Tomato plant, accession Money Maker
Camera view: vertical (180 deg); turntable rotation: 30 degrees
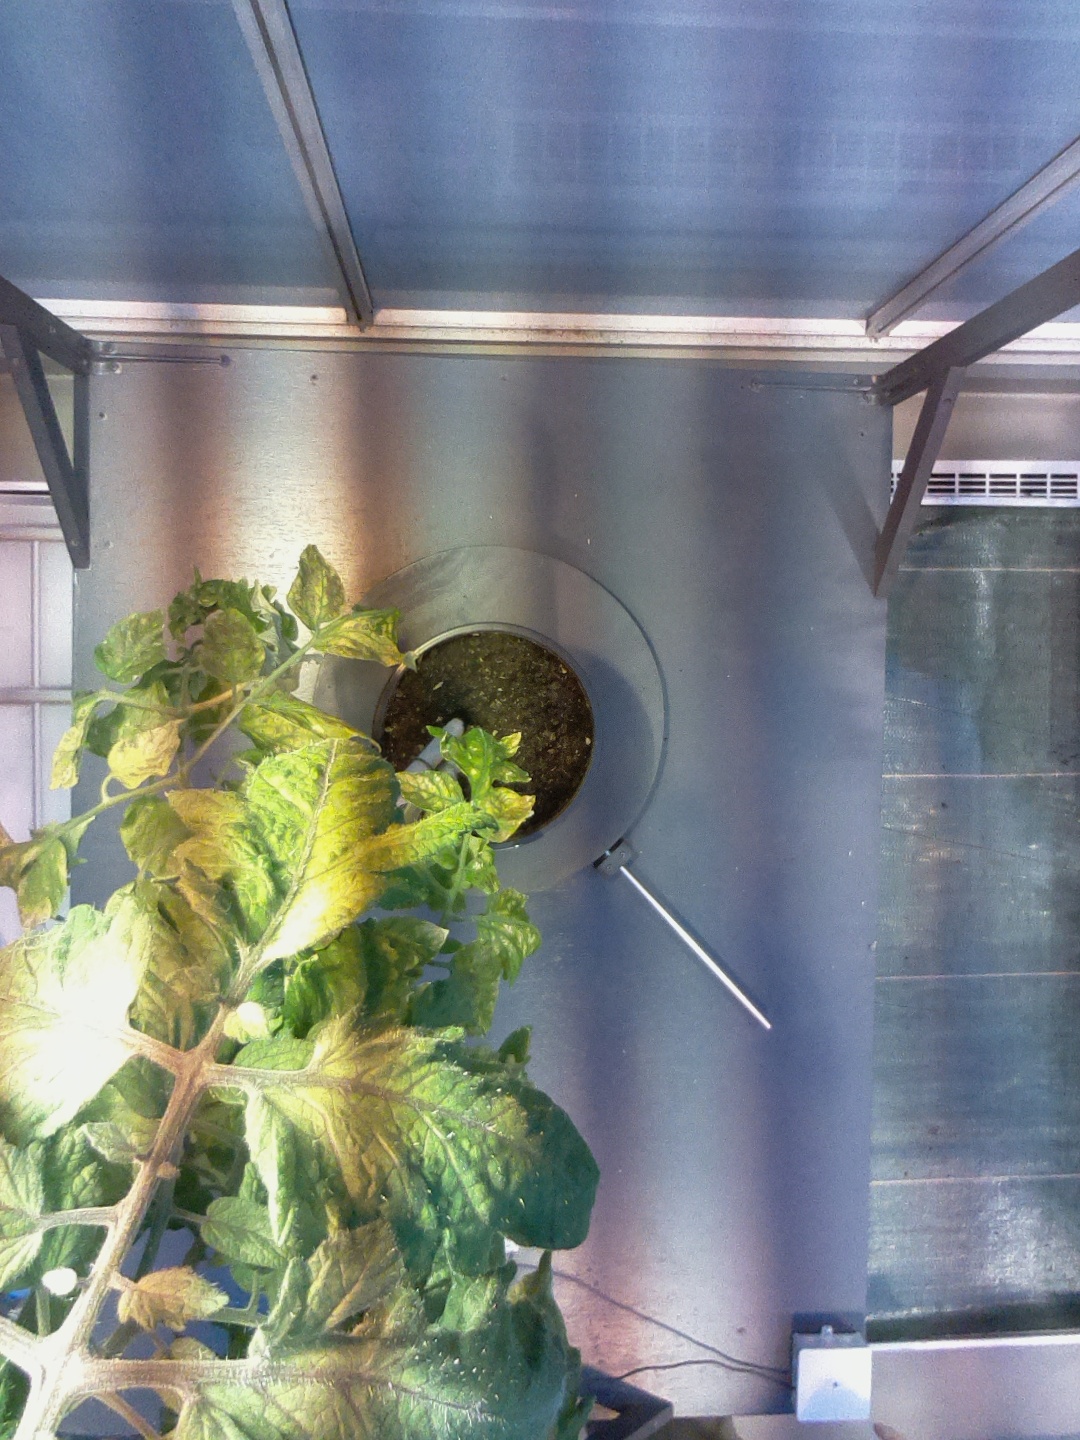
BBCH growth stage 77: 70%-80% of final fruit size